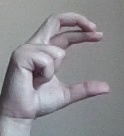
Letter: thal